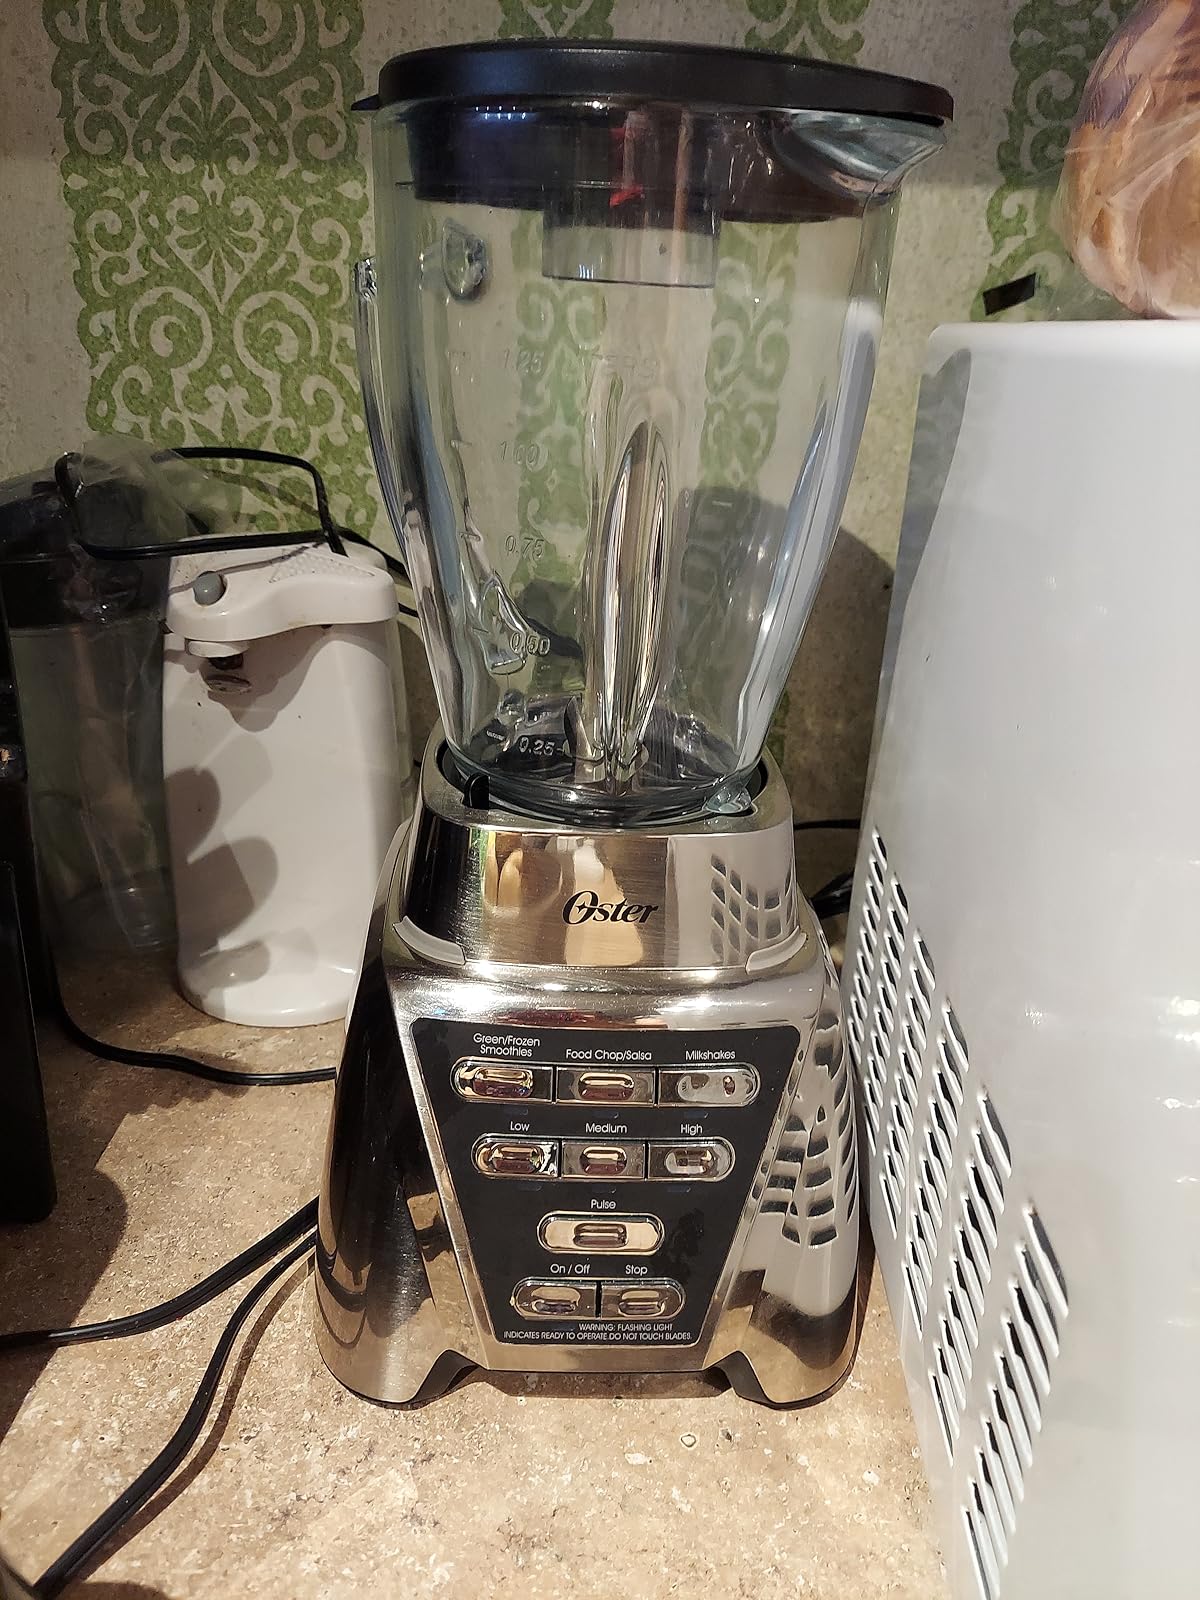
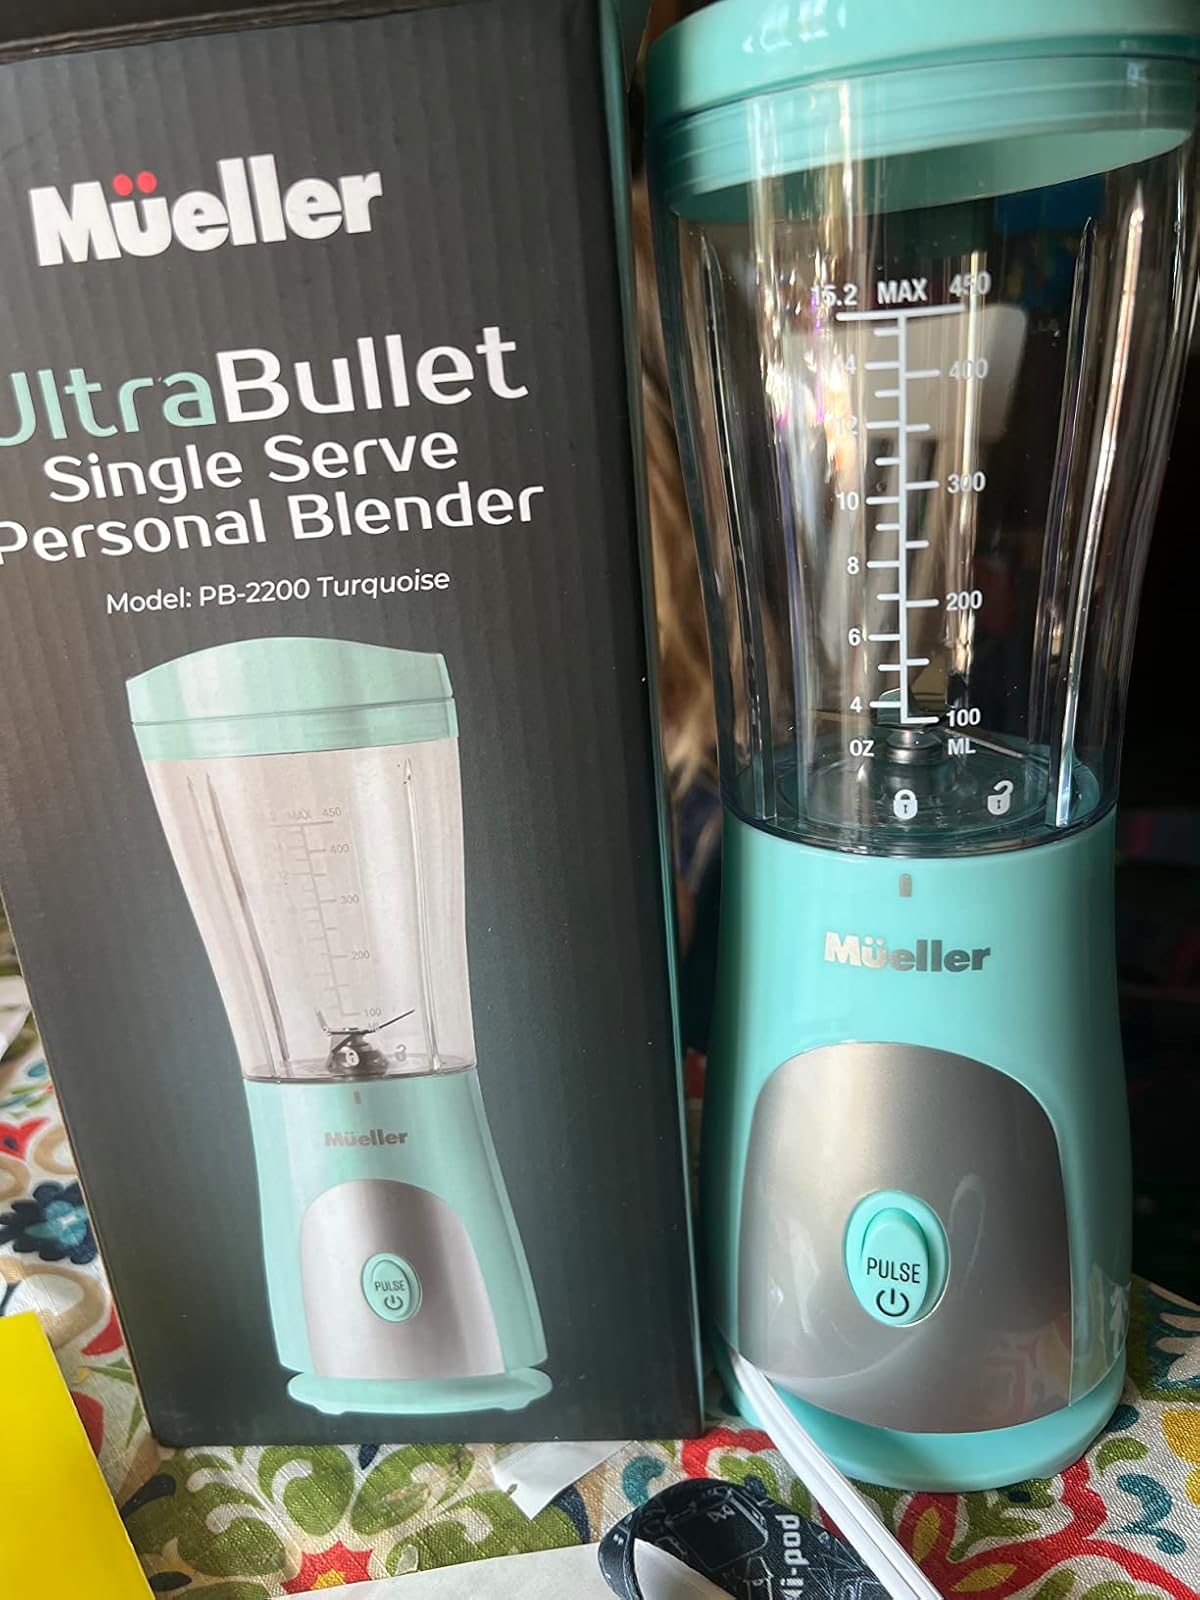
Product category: items_blender
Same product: no